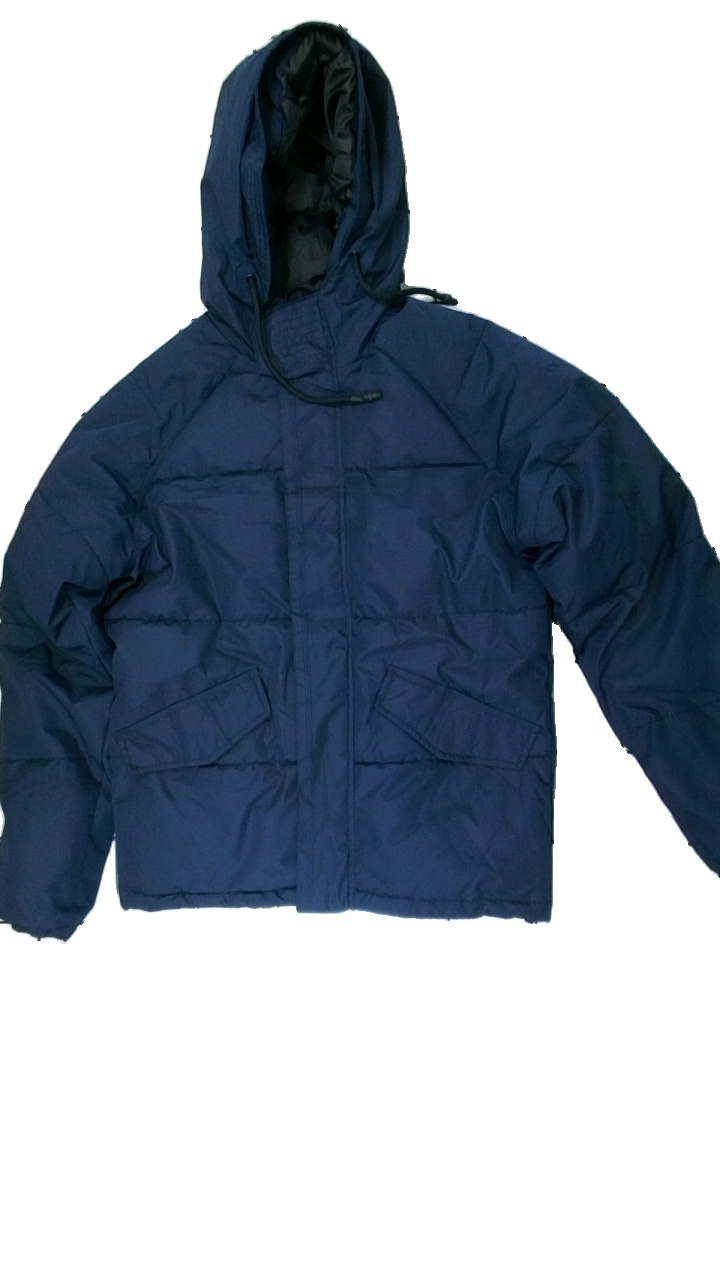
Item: Winter Jacket (Men)
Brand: Jack And Jones
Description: blå vinterjacka i mycket bra skick
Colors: Blue
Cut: Regular
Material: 100% polyester
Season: Winter
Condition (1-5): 5
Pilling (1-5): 5
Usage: Reuse
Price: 100-150